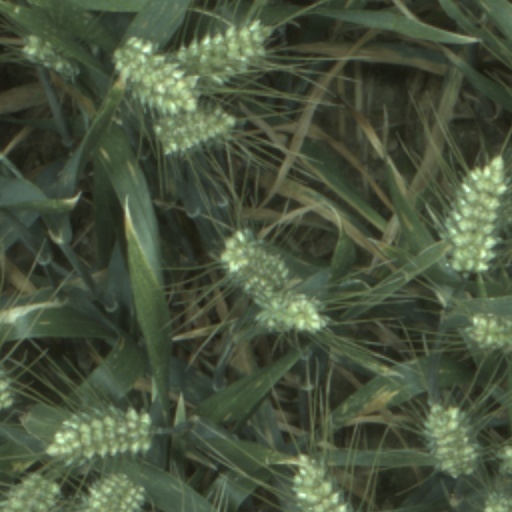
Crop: wheat